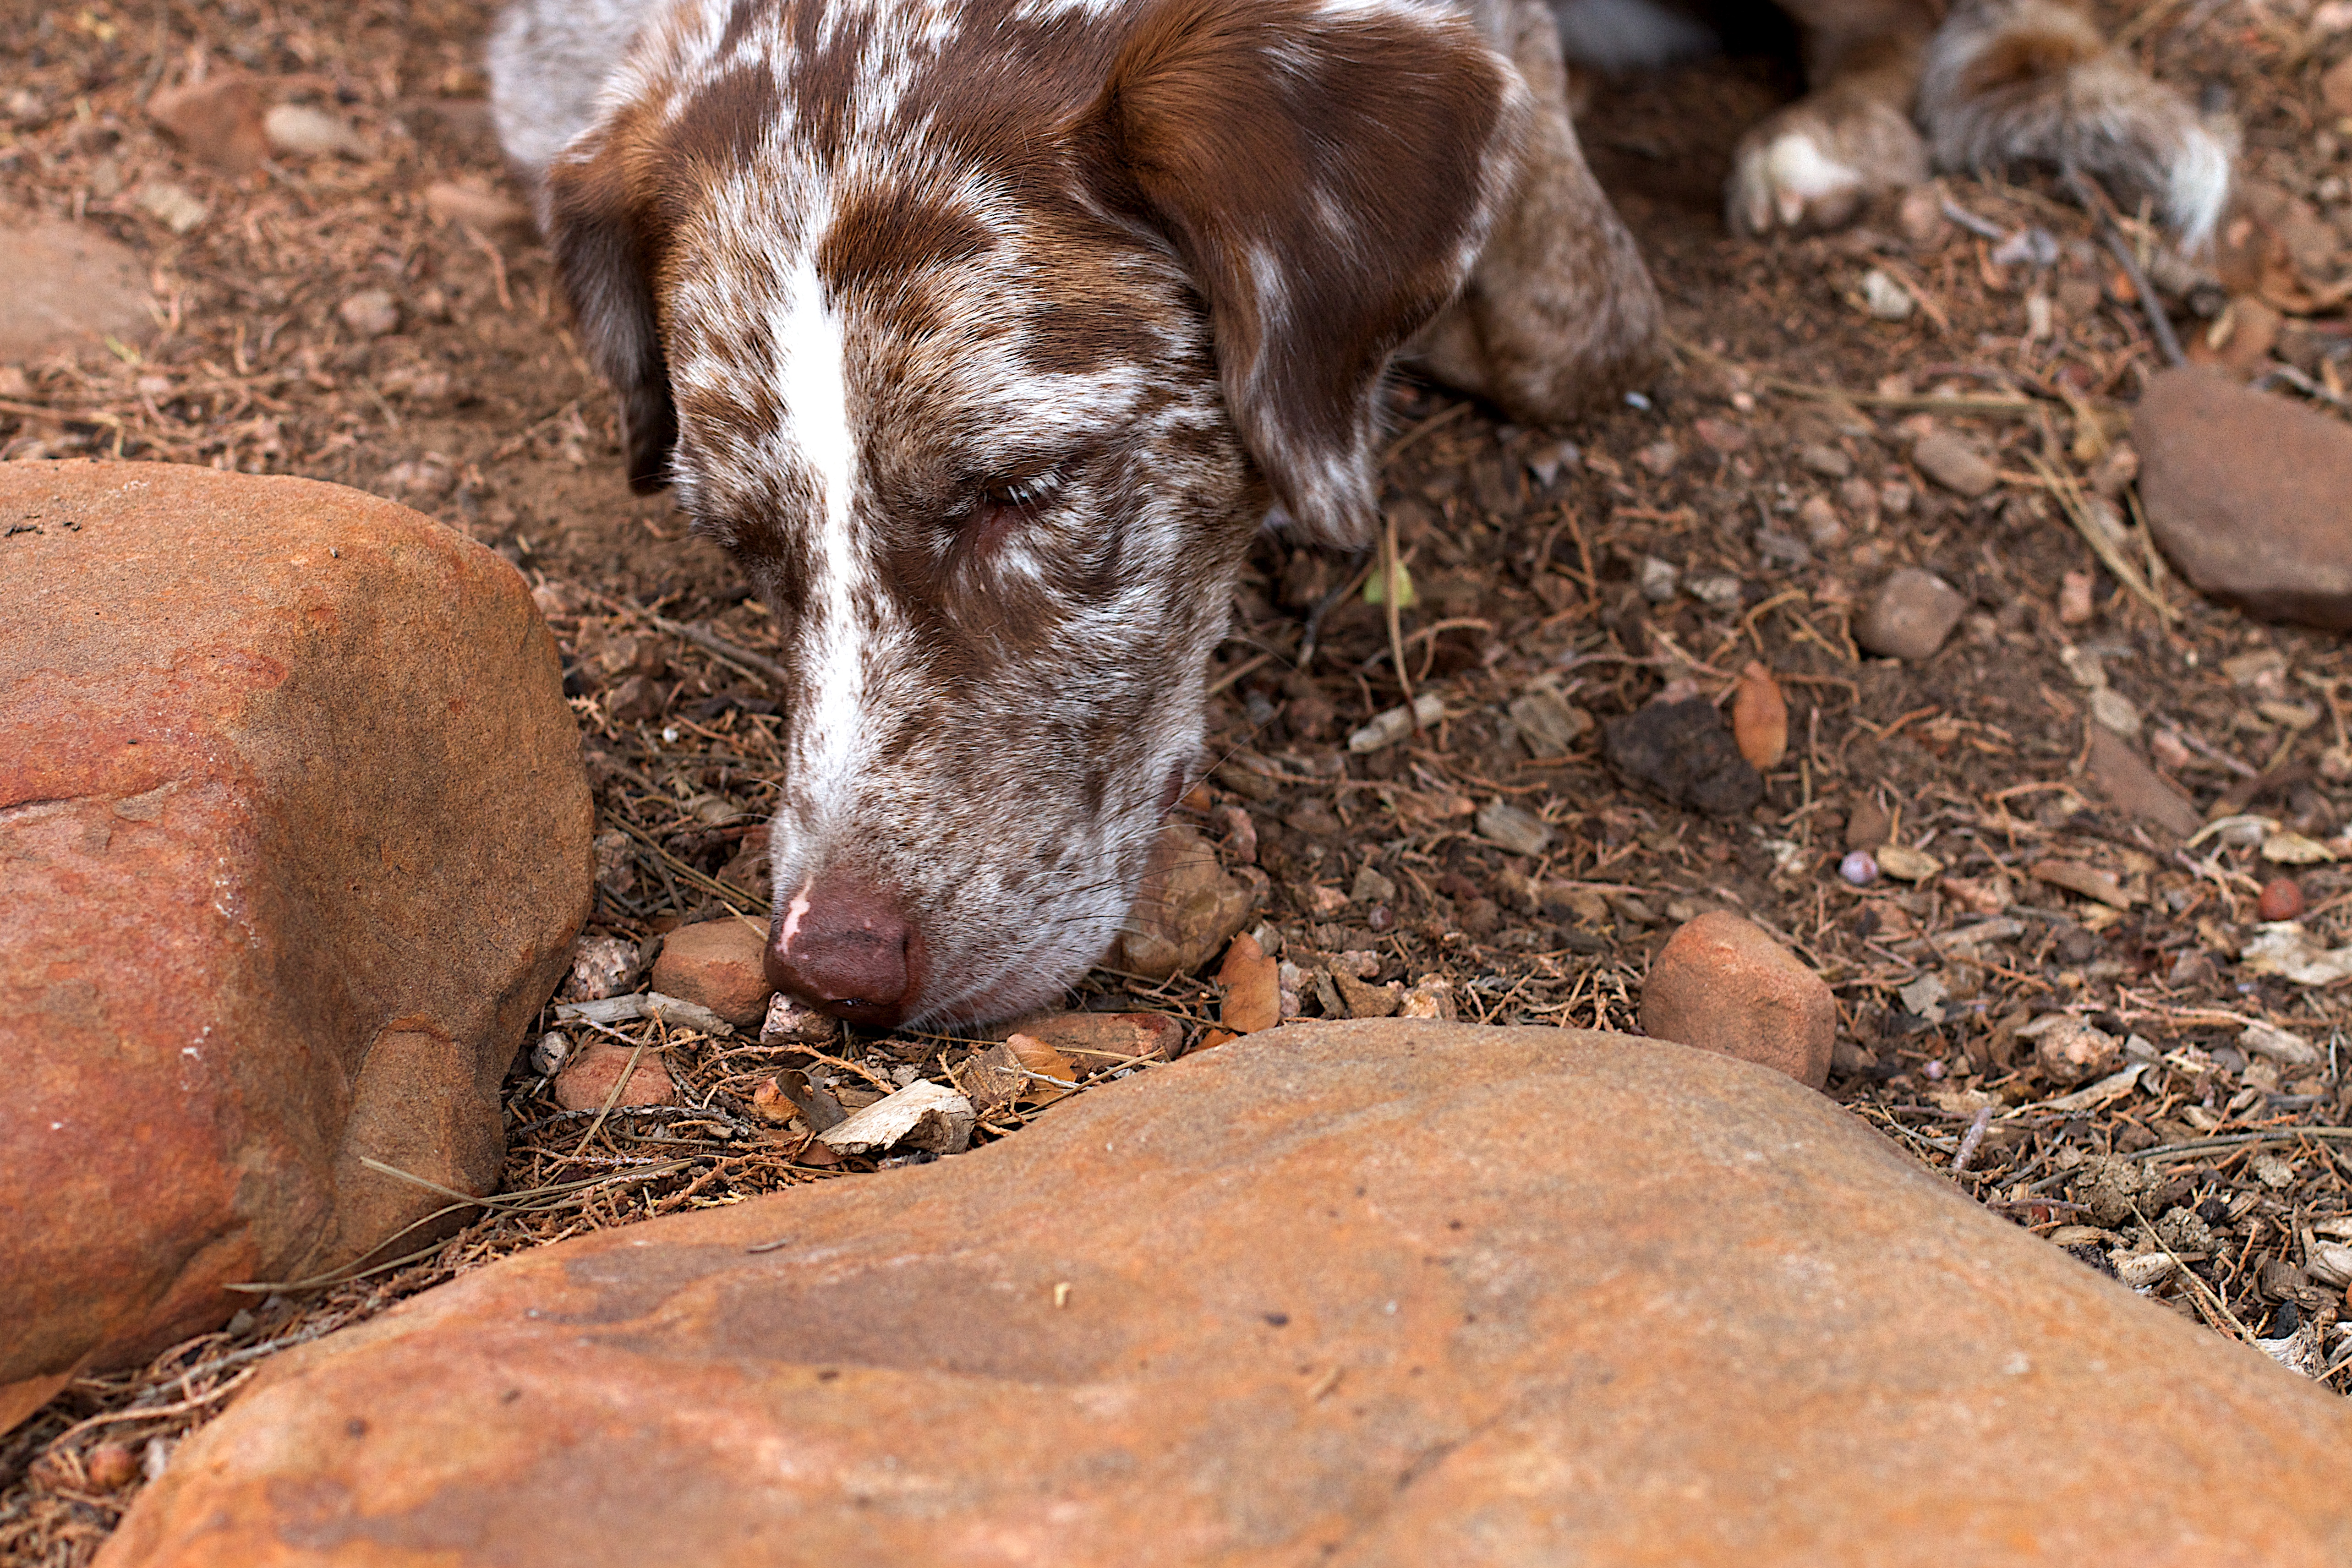
puppy, dog, wildlife, mammal, fauna, hunting dog, vertebrate, felix, street dog, dog like mammal